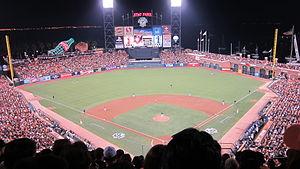
Un stade de baseball est un stade utilisé principalement pour le baseball, qui comprend le terrain de jeu et l'ensemble des tribunes et autres installations bordant celui-ci.
Les Séries de divisions de la Ligue nationale de baseball 2010 étaient deux séries éliminatoires de première ronde dans les Ligues majeures de baseball. Elles ont précédé la Série de championnat de la Ligue nationale et la Série mondiale 2010.